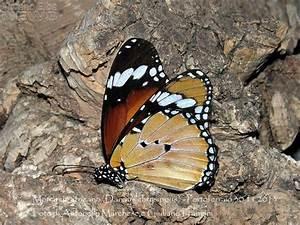
butterfly